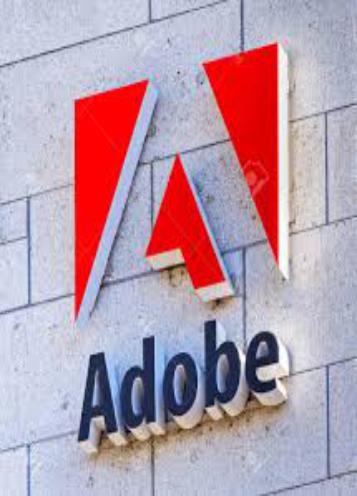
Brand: Adobe Systems
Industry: Others